Otway Cuffe

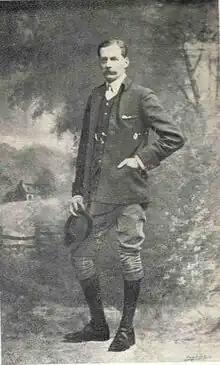

Captain Otway Cuffe (11 January 1853 – 3 January 1912) was twice mayor of Kilkenny and a notable person in Kilkenny, founding businesses and organisations to profit the local people.